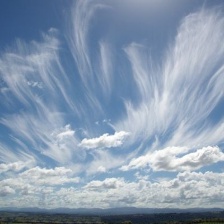
Cloud type: Cumulus